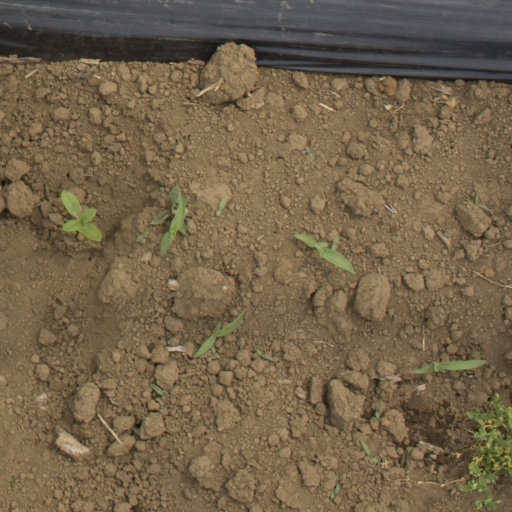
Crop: Jerusalem artichoke